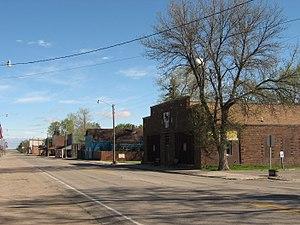
La ville de Sheyenne est située dans le comté d’Eddy, dans l’État du Dakota du Nord, aux États-Unis. Selon le recensement de 2010, sa population s’élève à 204 habitants.